Grace Shipping Company

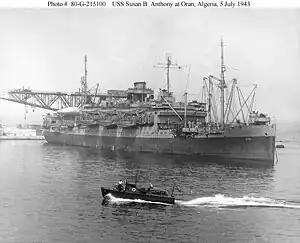
SS "Santa Clara" after becoming

In order to comply with existing U.S. Mail contracts, the Grace Line acquired four "Santa Rosa"-class ships from the Federal Shipbuilding Company of Kearney, New Jersey. The ships were designed by William Francis Gibbs of the naval architecture company Gibbs & Cox. The four ships were , "Santa Elena", , and . As of 1932, the new "Santa Rosa" was the most economical steamer at sea in terms of specific fuel consumption.